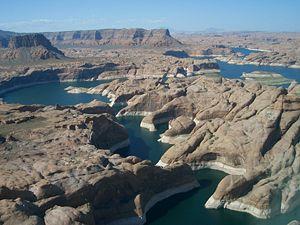
Voici une liste de lacs des États-Unis.